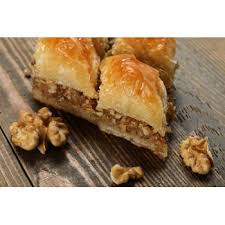
Yemek: baklava